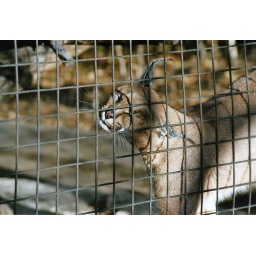
Don't you just wanna love him! He's rubbing his face against the fence just like a cute little house kitty!